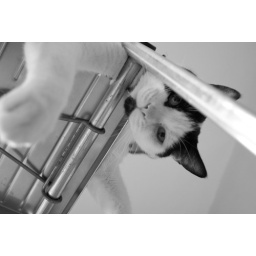
black and white in black and white